Givat HaShlosha

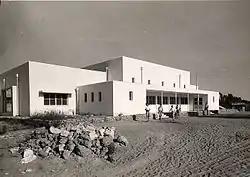
Historic dining room, c 1939

The kibbutz was founded on 1 May 1925, by a group from the Zionist pioneering HeHalutz movement originating in the city of Klesów in Poland (now Klesiv, Ukraine). Its original site was at a location west of Petah Tikva, which is now within the city, near the intersection of Arlozorov and Tzahal streets.